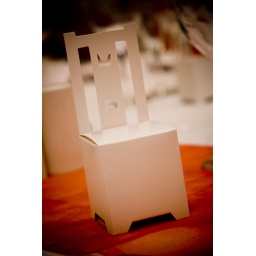
Each chair had 6 Devonport chocolates inside, 3 dark chocolate hearts wrapped in orange foil and 3 white wrapped milk chocolate hearts.